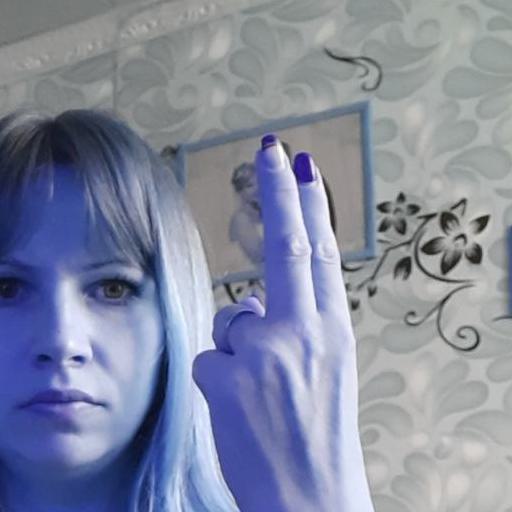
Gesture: two_up_inverted